Forfar Town and County Hall

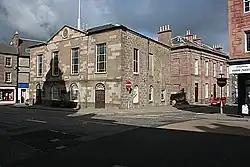
Forfar Town and County Hall

Forfar Town and County Hall is a municipal building in The Cross, Forfar, Scotland. The structure, which serves as the meeting place of Angus Council, is a Category B listed building.